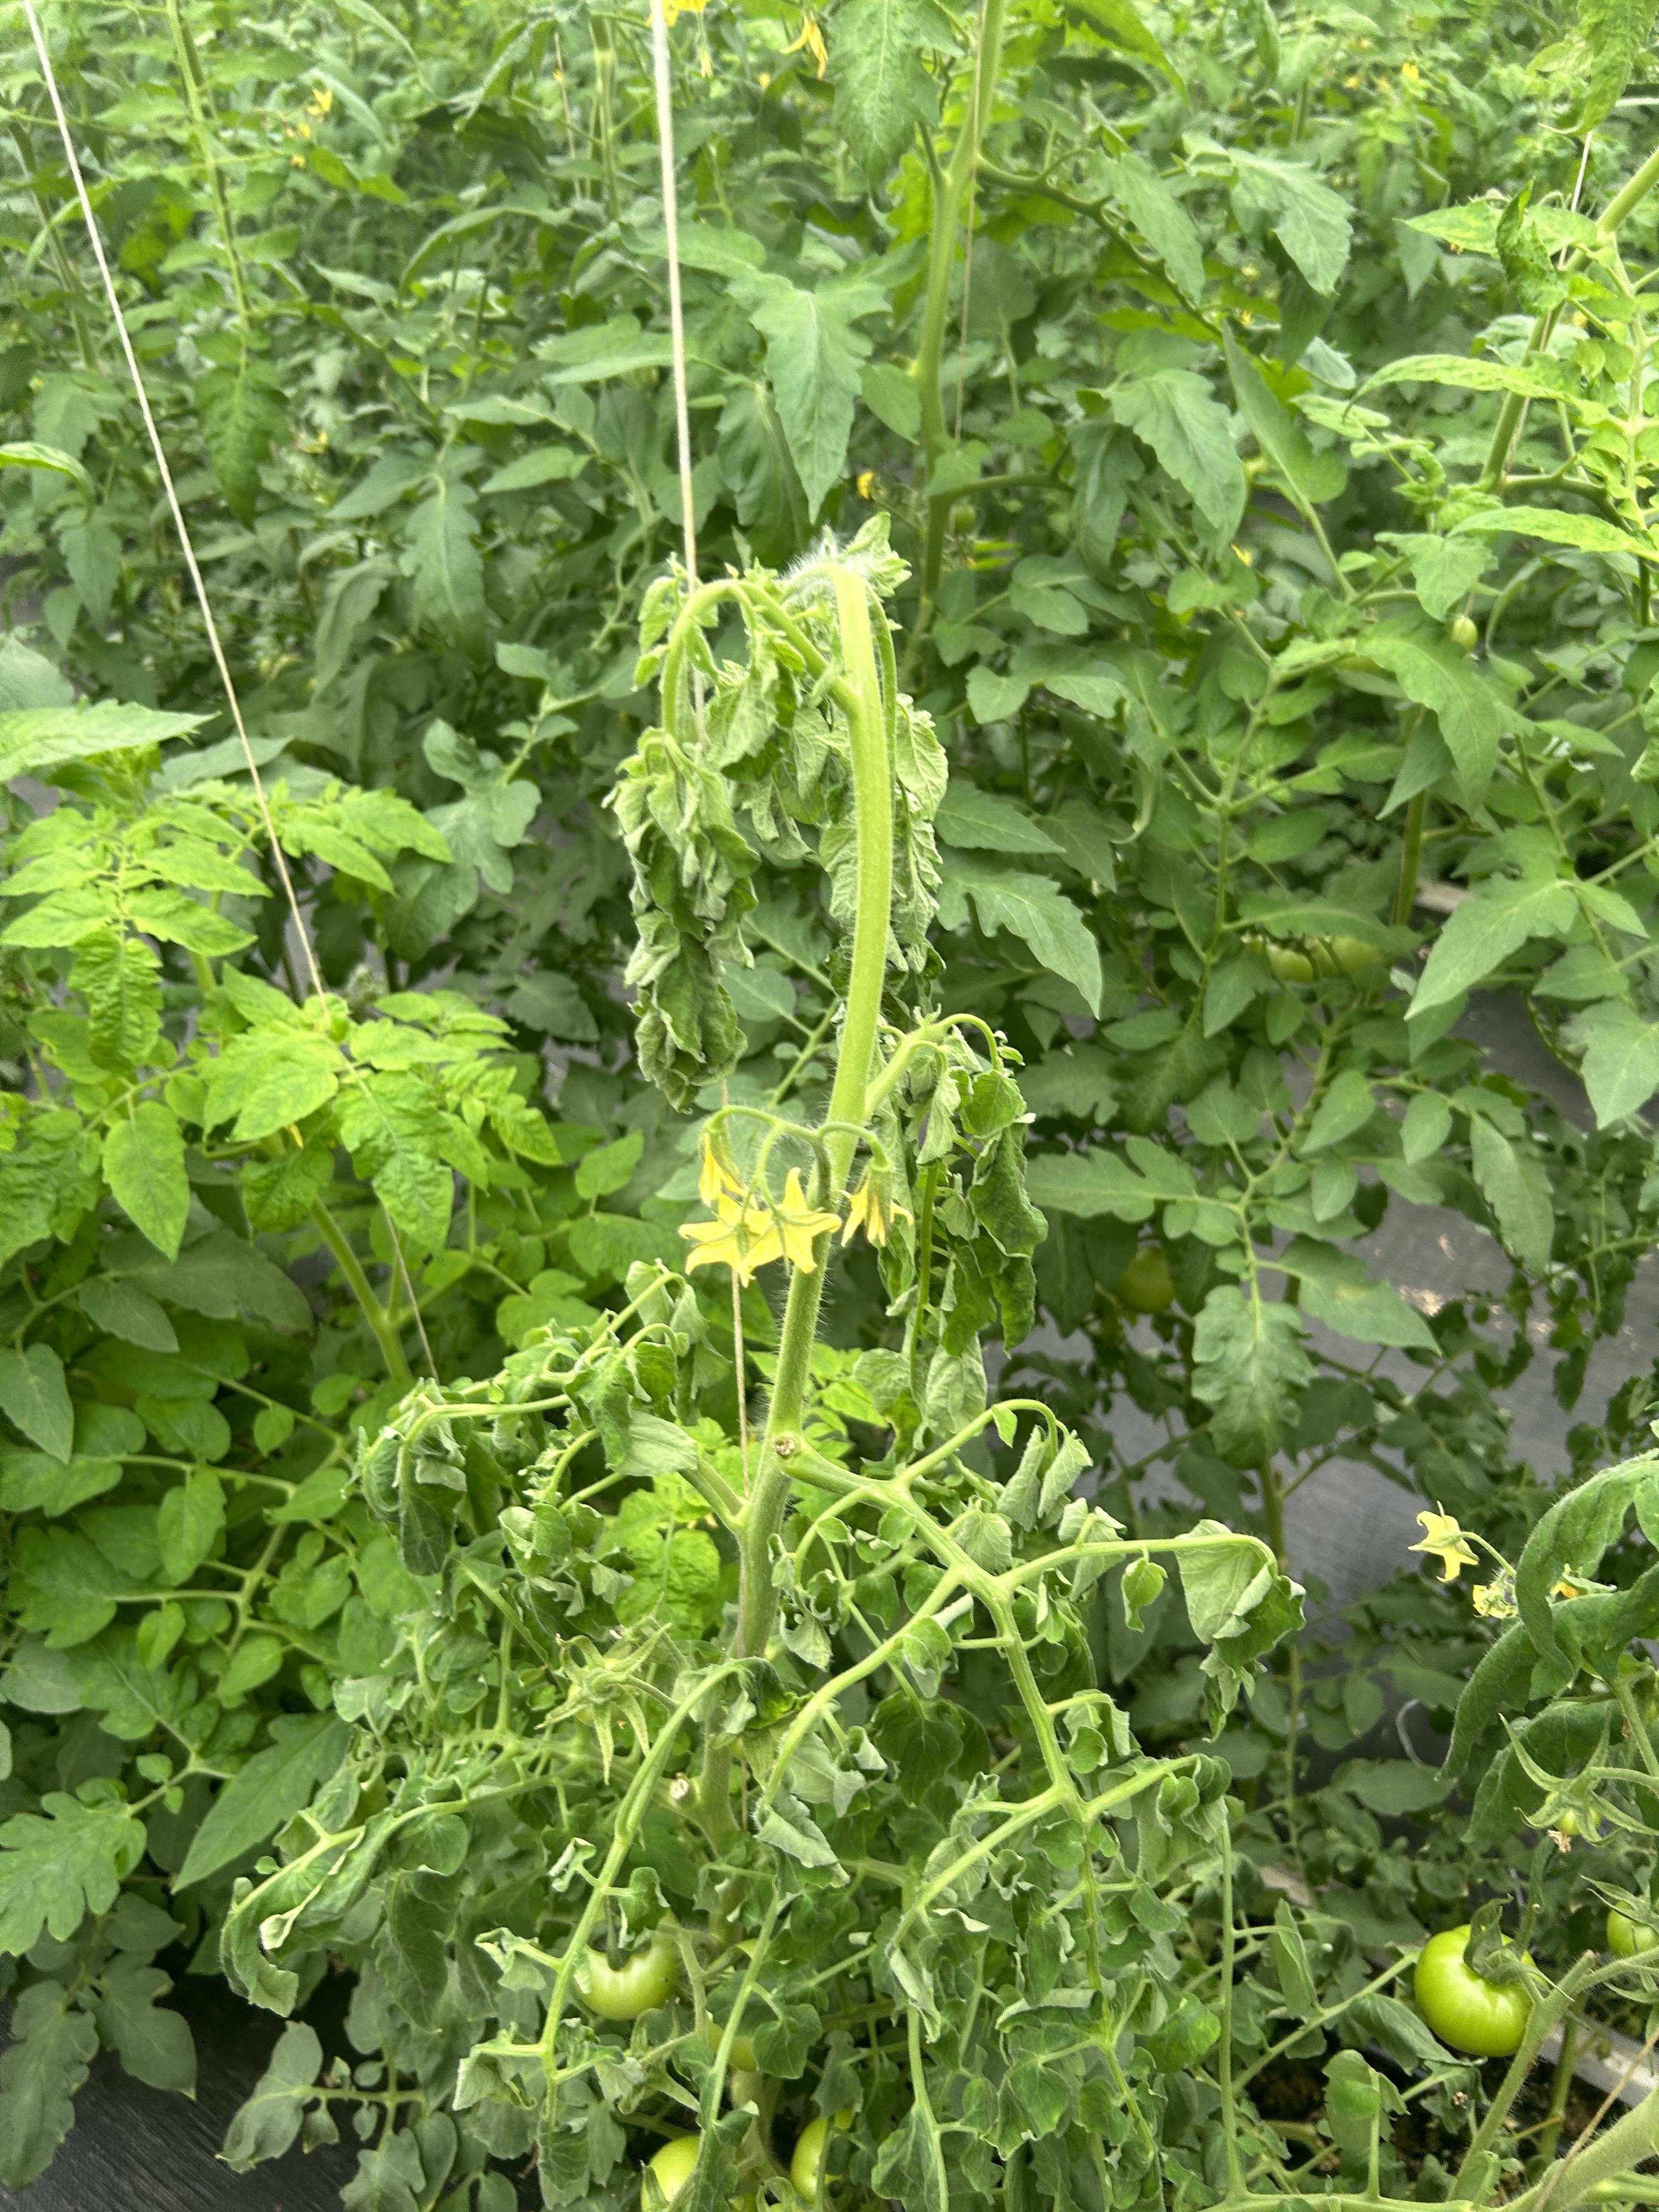
Disease: Wilt